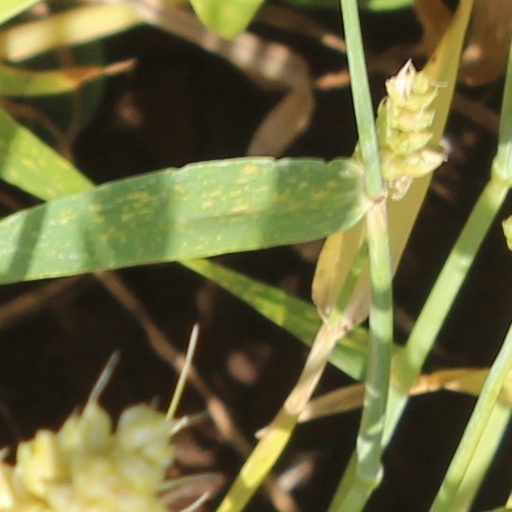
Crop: wheat